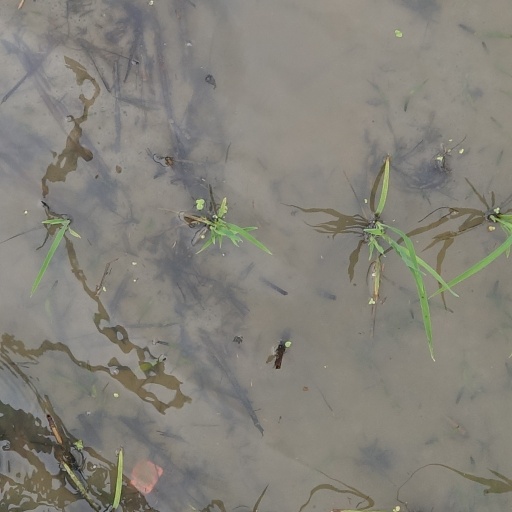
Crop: rice